Guti

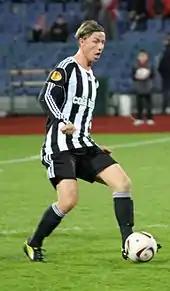
Guti playing for Beşiktaş in December 2010

On 25 July 2010, Guti left Real Madrid after nearly 25 years of service; he said: "I have an offer from Beşiktaş JK, but I haven't decided yet". The deal was concluded the following day, with the player signing a two-year contract. He started in his first competitive match for the Istanbul-based club, assisting in the game's only goal against Bucaspor.